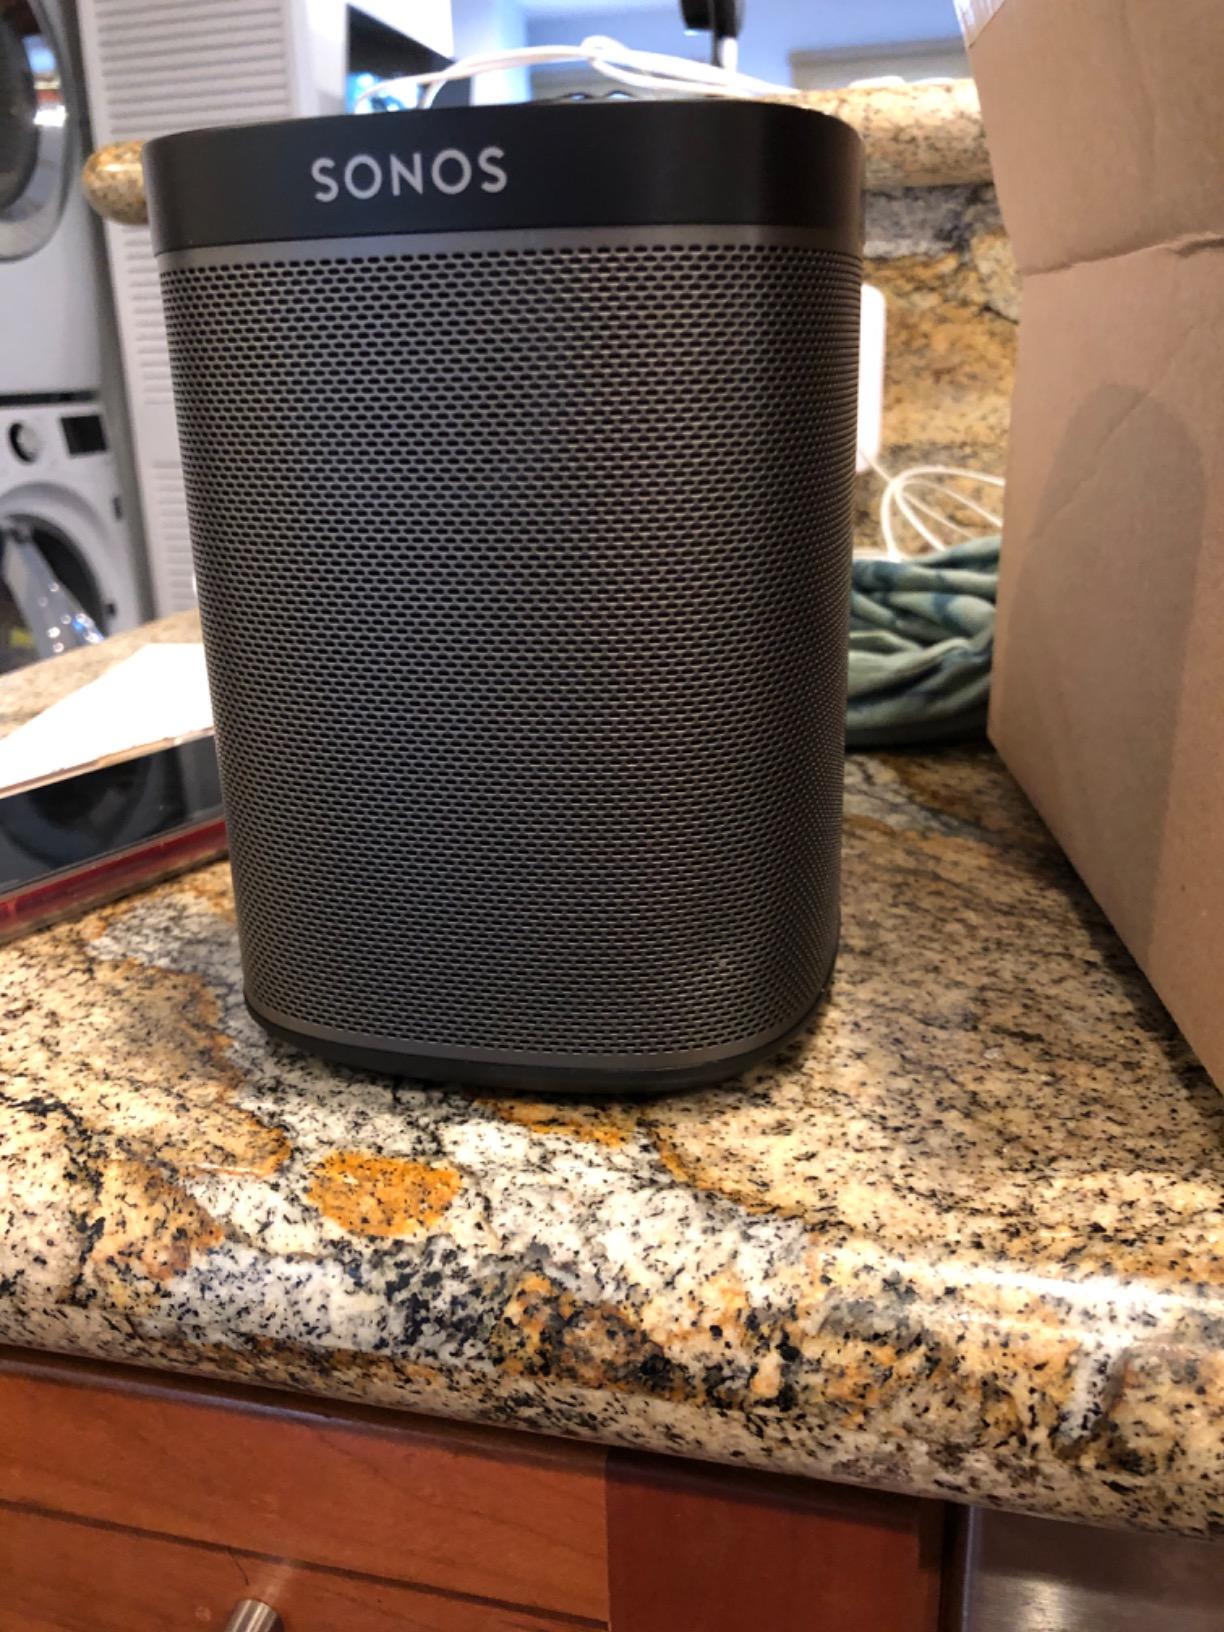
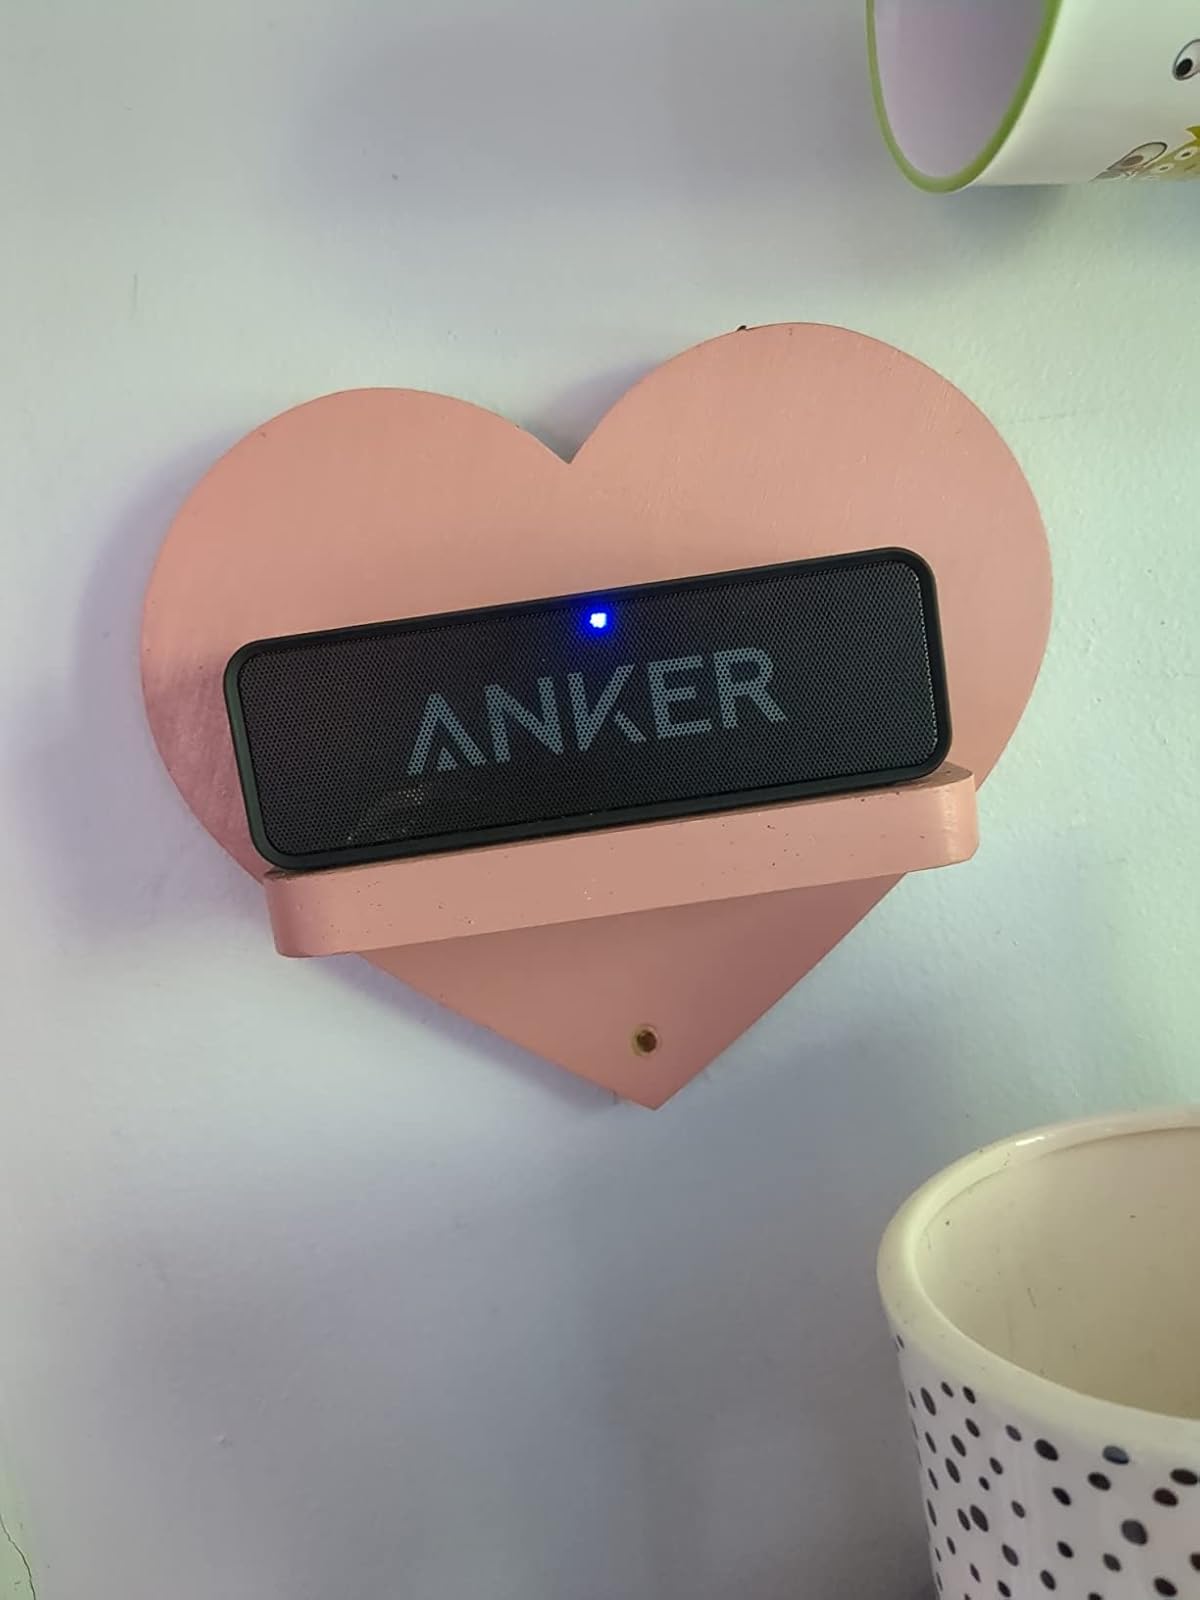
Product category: speaker
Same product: no